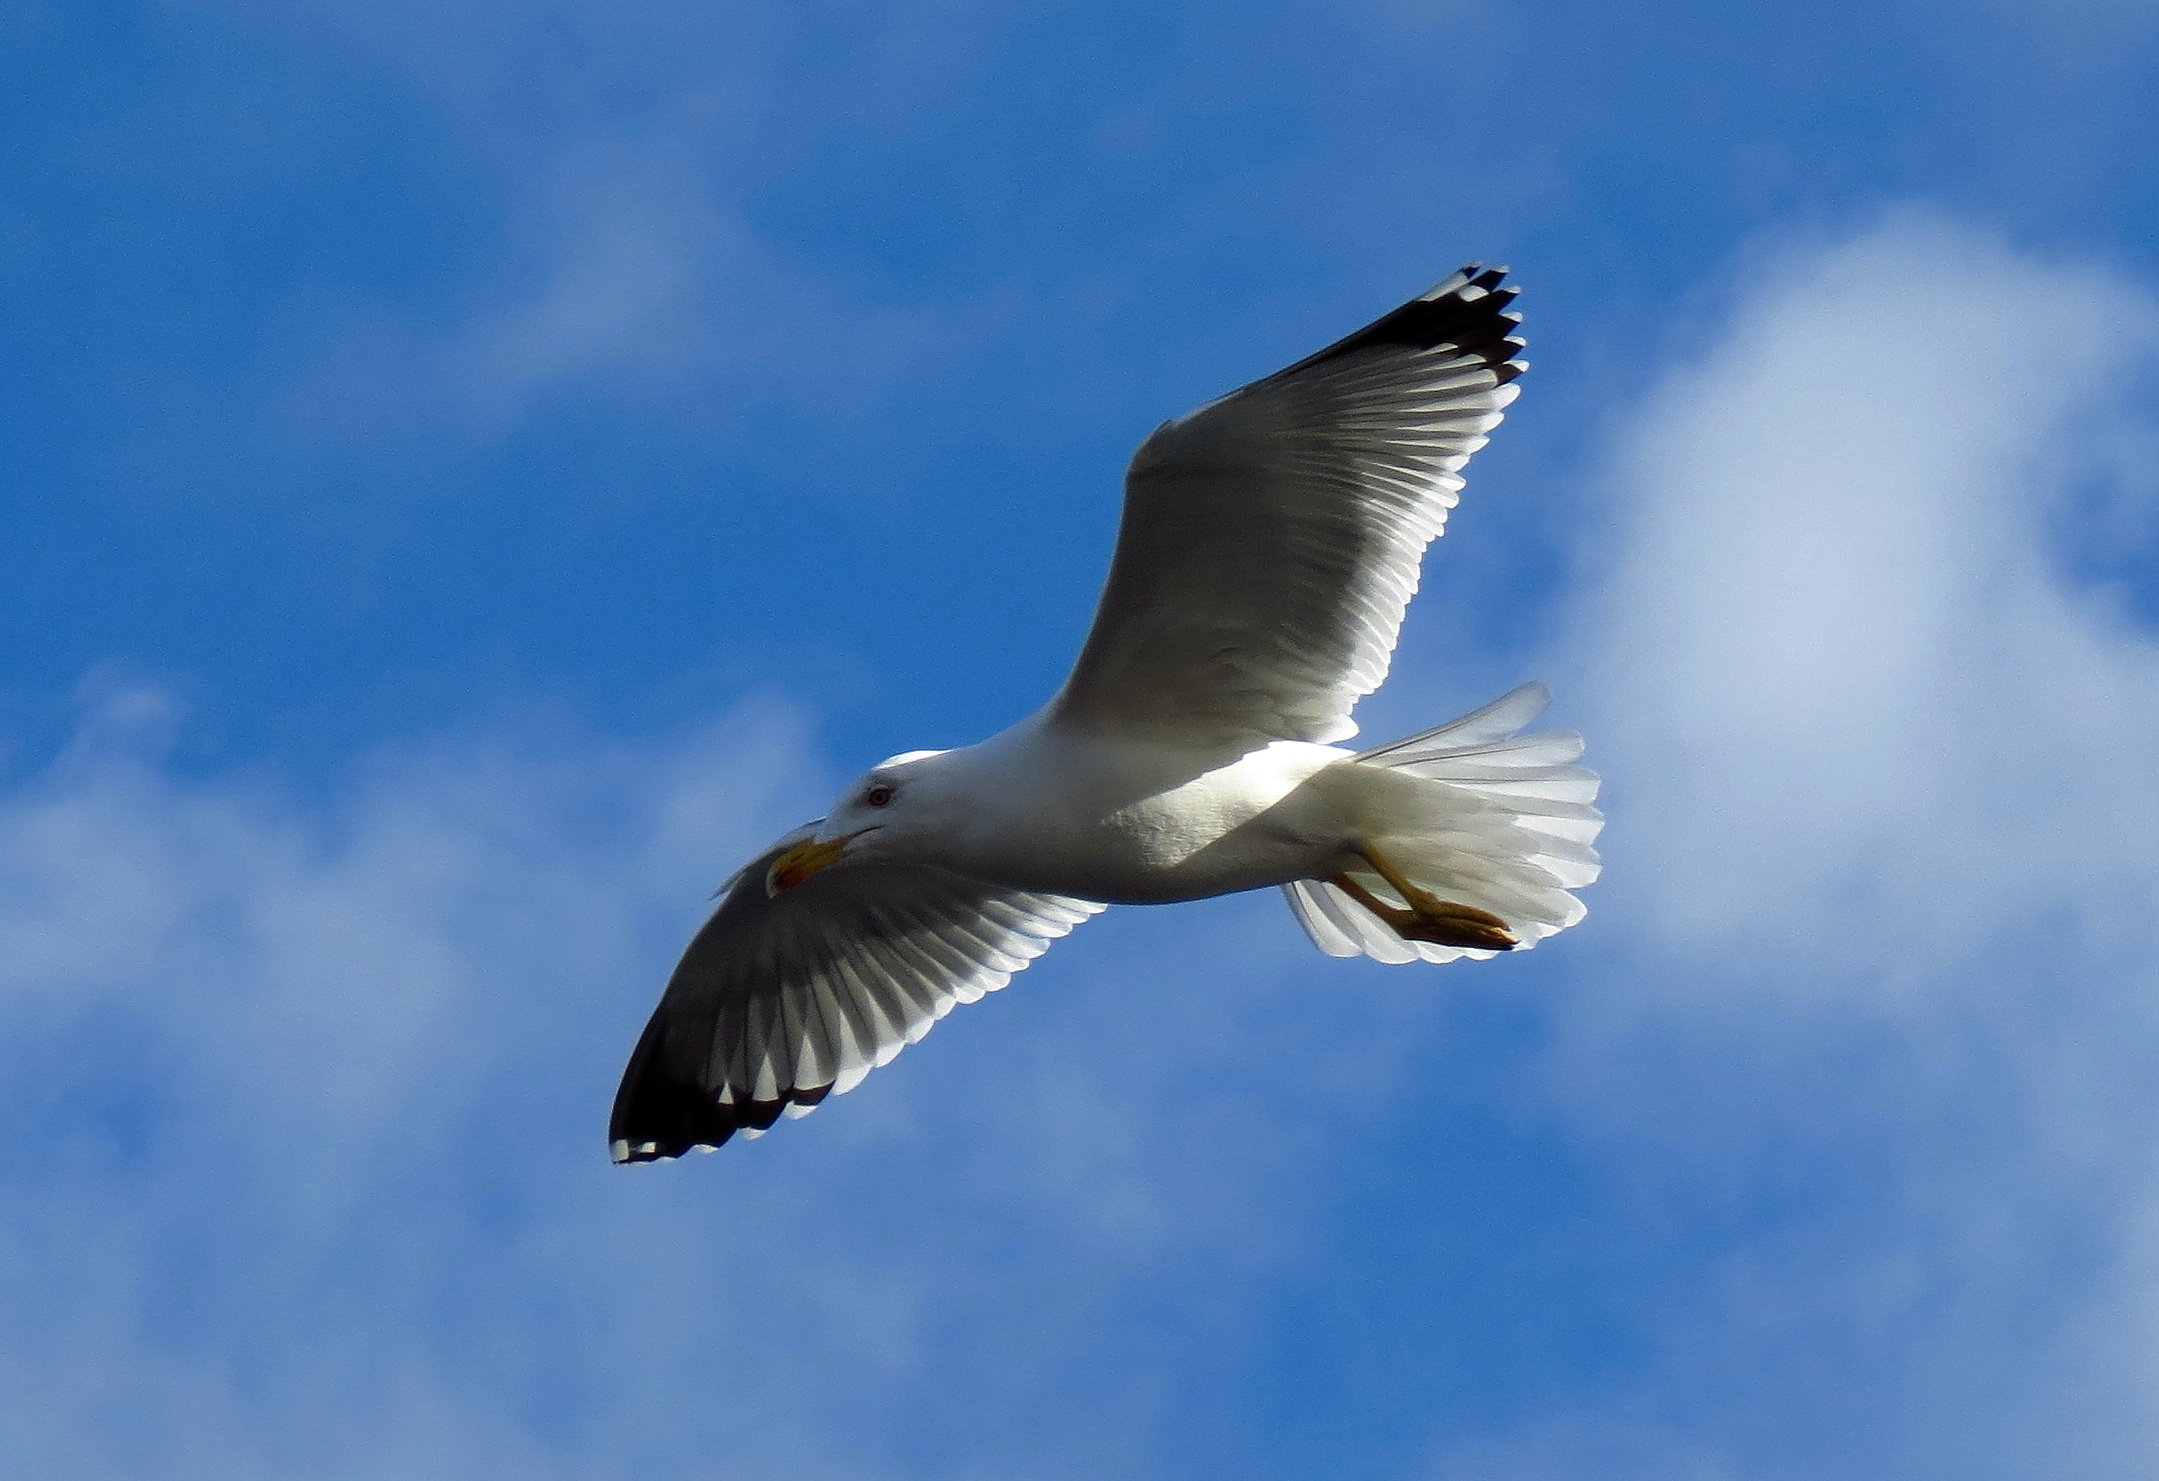
nature, bird, wing, sky, seabird, gull, beak, flight, blue, animals, vertebrate, naturaleza, gaviota, ggl1, gaby1, animales, canonsx40hs, charadriiformes, european herring gull